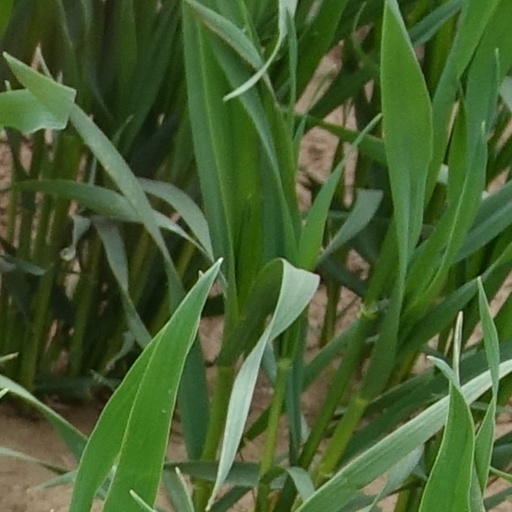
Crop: wheat